Pope Alexander VIII

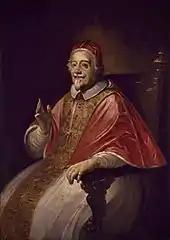
"Portrait of Cardinal Pietro Ottoboni" by Ludovico Dorigny (before 1689, Museo antoniano, Basilica of Saint Anthony of Padua)

Pietro Vito Ottoboni was born in 1610 of a noble Venetian family, and was the youngest of nine children of Marco Ottoboni (1554–1646), grand chancellor of the Republic of Venice, and wife (1594) Vittoria Tornielli (d. 6 November 1635), and paternal grandson of Marcantonio Ottoboni (d. 30 July 1576) and wife Dianora Besalù, Basalu or Bassalù (d. 1 December 1603). His brothers included Agostino Ottoboni (31 July 1608 - d. 2 August 1673), married firstly to Candida Benci (d. c. 31 December 1647) (parents of Vittoria Ottoboni (b. 1637), married to Luigi Priuli, with issue, and Antonio Ottoboni, married to Maria Moretti, parents of Cardinal Pietro Ottoboni) and married secondly in Venice on 22 April 1649 to Paolina Bernardo (parents of Chiara Ottoboni (b. 27 July 1651), married in 1670 to Francesco Zeno, with issue, and , 1st Duke of Fiano). His sisters included Cristina Ottoboni, married to Giambattista Rubini, with issue, and Andriana Ottoboni, married as his first wife to her second cousin Marcantonio Padavino. The family was invited into the nobility of Venice as a result of the battle of Zonchio (1499) and later met the financial qualifications for nobility in the 17th century after amassing a fortune in the diplomatic service.